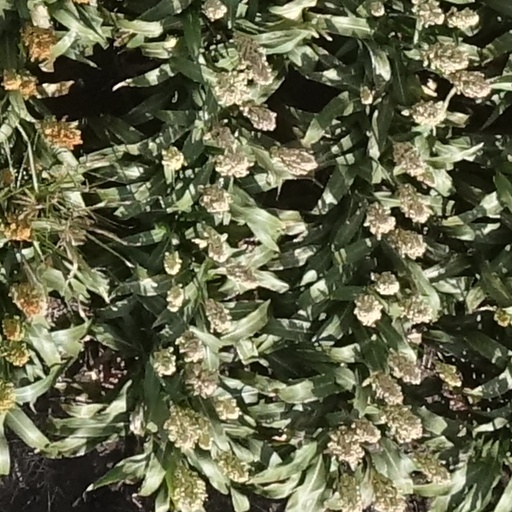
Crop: sorghum